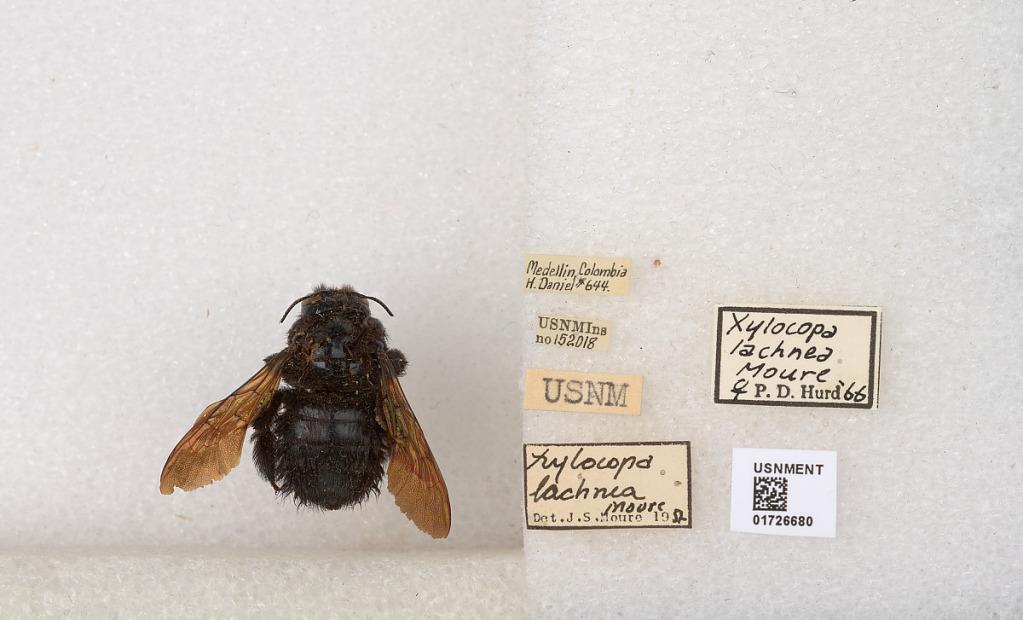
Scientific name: Xylocopa (Neoxylocopa) lachnea Moure
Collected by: H. Daniel
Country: Colombia
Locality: Medellin
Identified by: Hurd, P. D.